Military recruit training

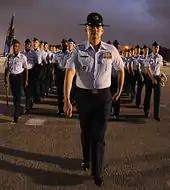
A formation of USAF airmen

The United States Marine Corps Recruit Depots are located at Marine Corps Recruit Depot Parris Island, South Carolina, and Marine Corps Recruit Depot San Diego, California. Men and women go to either, depending on whether they were recruited east or west of the Mississippi River. Until 2021, women only trained at Parris Island. Marine Corps boot camp is the longest basic training, excluding Army One Station Unit Training (OSUT), in-processing & out-processing is included unlike the other branches as the other branches do not contain this in their Basic Training duration length. Formerly, recruits were referred to as either "(the) private(s)" or "(the) recruit(s)" from day one of Recruit Training. Since the 1990s, they are referred to as "(the) recruit(s)" alone until they earn the title of Marine.